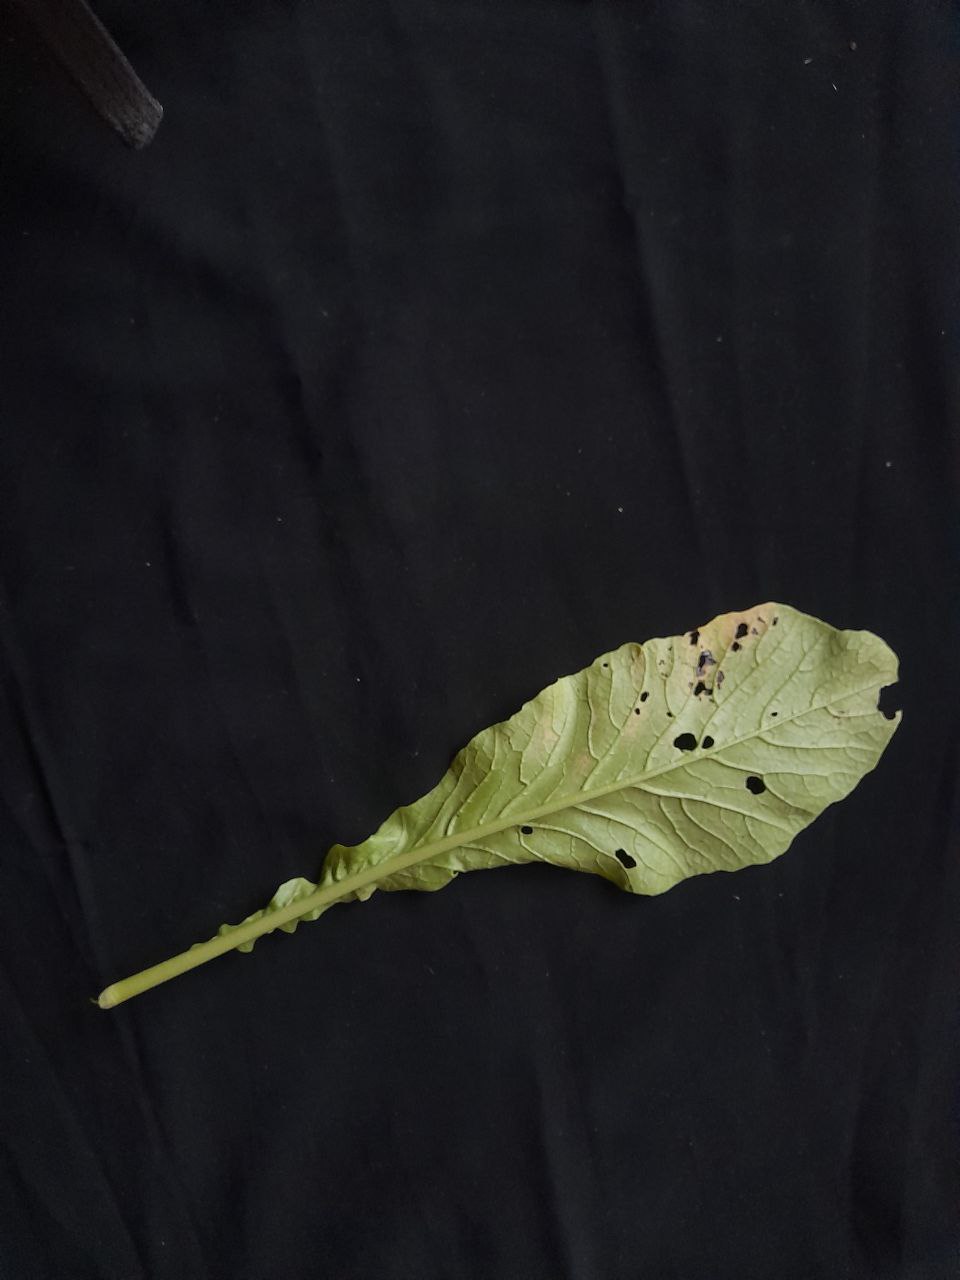
Label: flea beetle